Adama Traoré (footballer, born 28 June 1995)

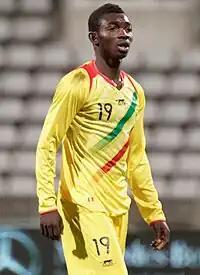
Traoré with Mali in 2015

Adama Traoré (born 28 June 1995), also known as Adama Noss Traoré, is a Malian professional footballer who plays as a midfielder for TFF Second League club Amedspor and the Mali national team since 2015.